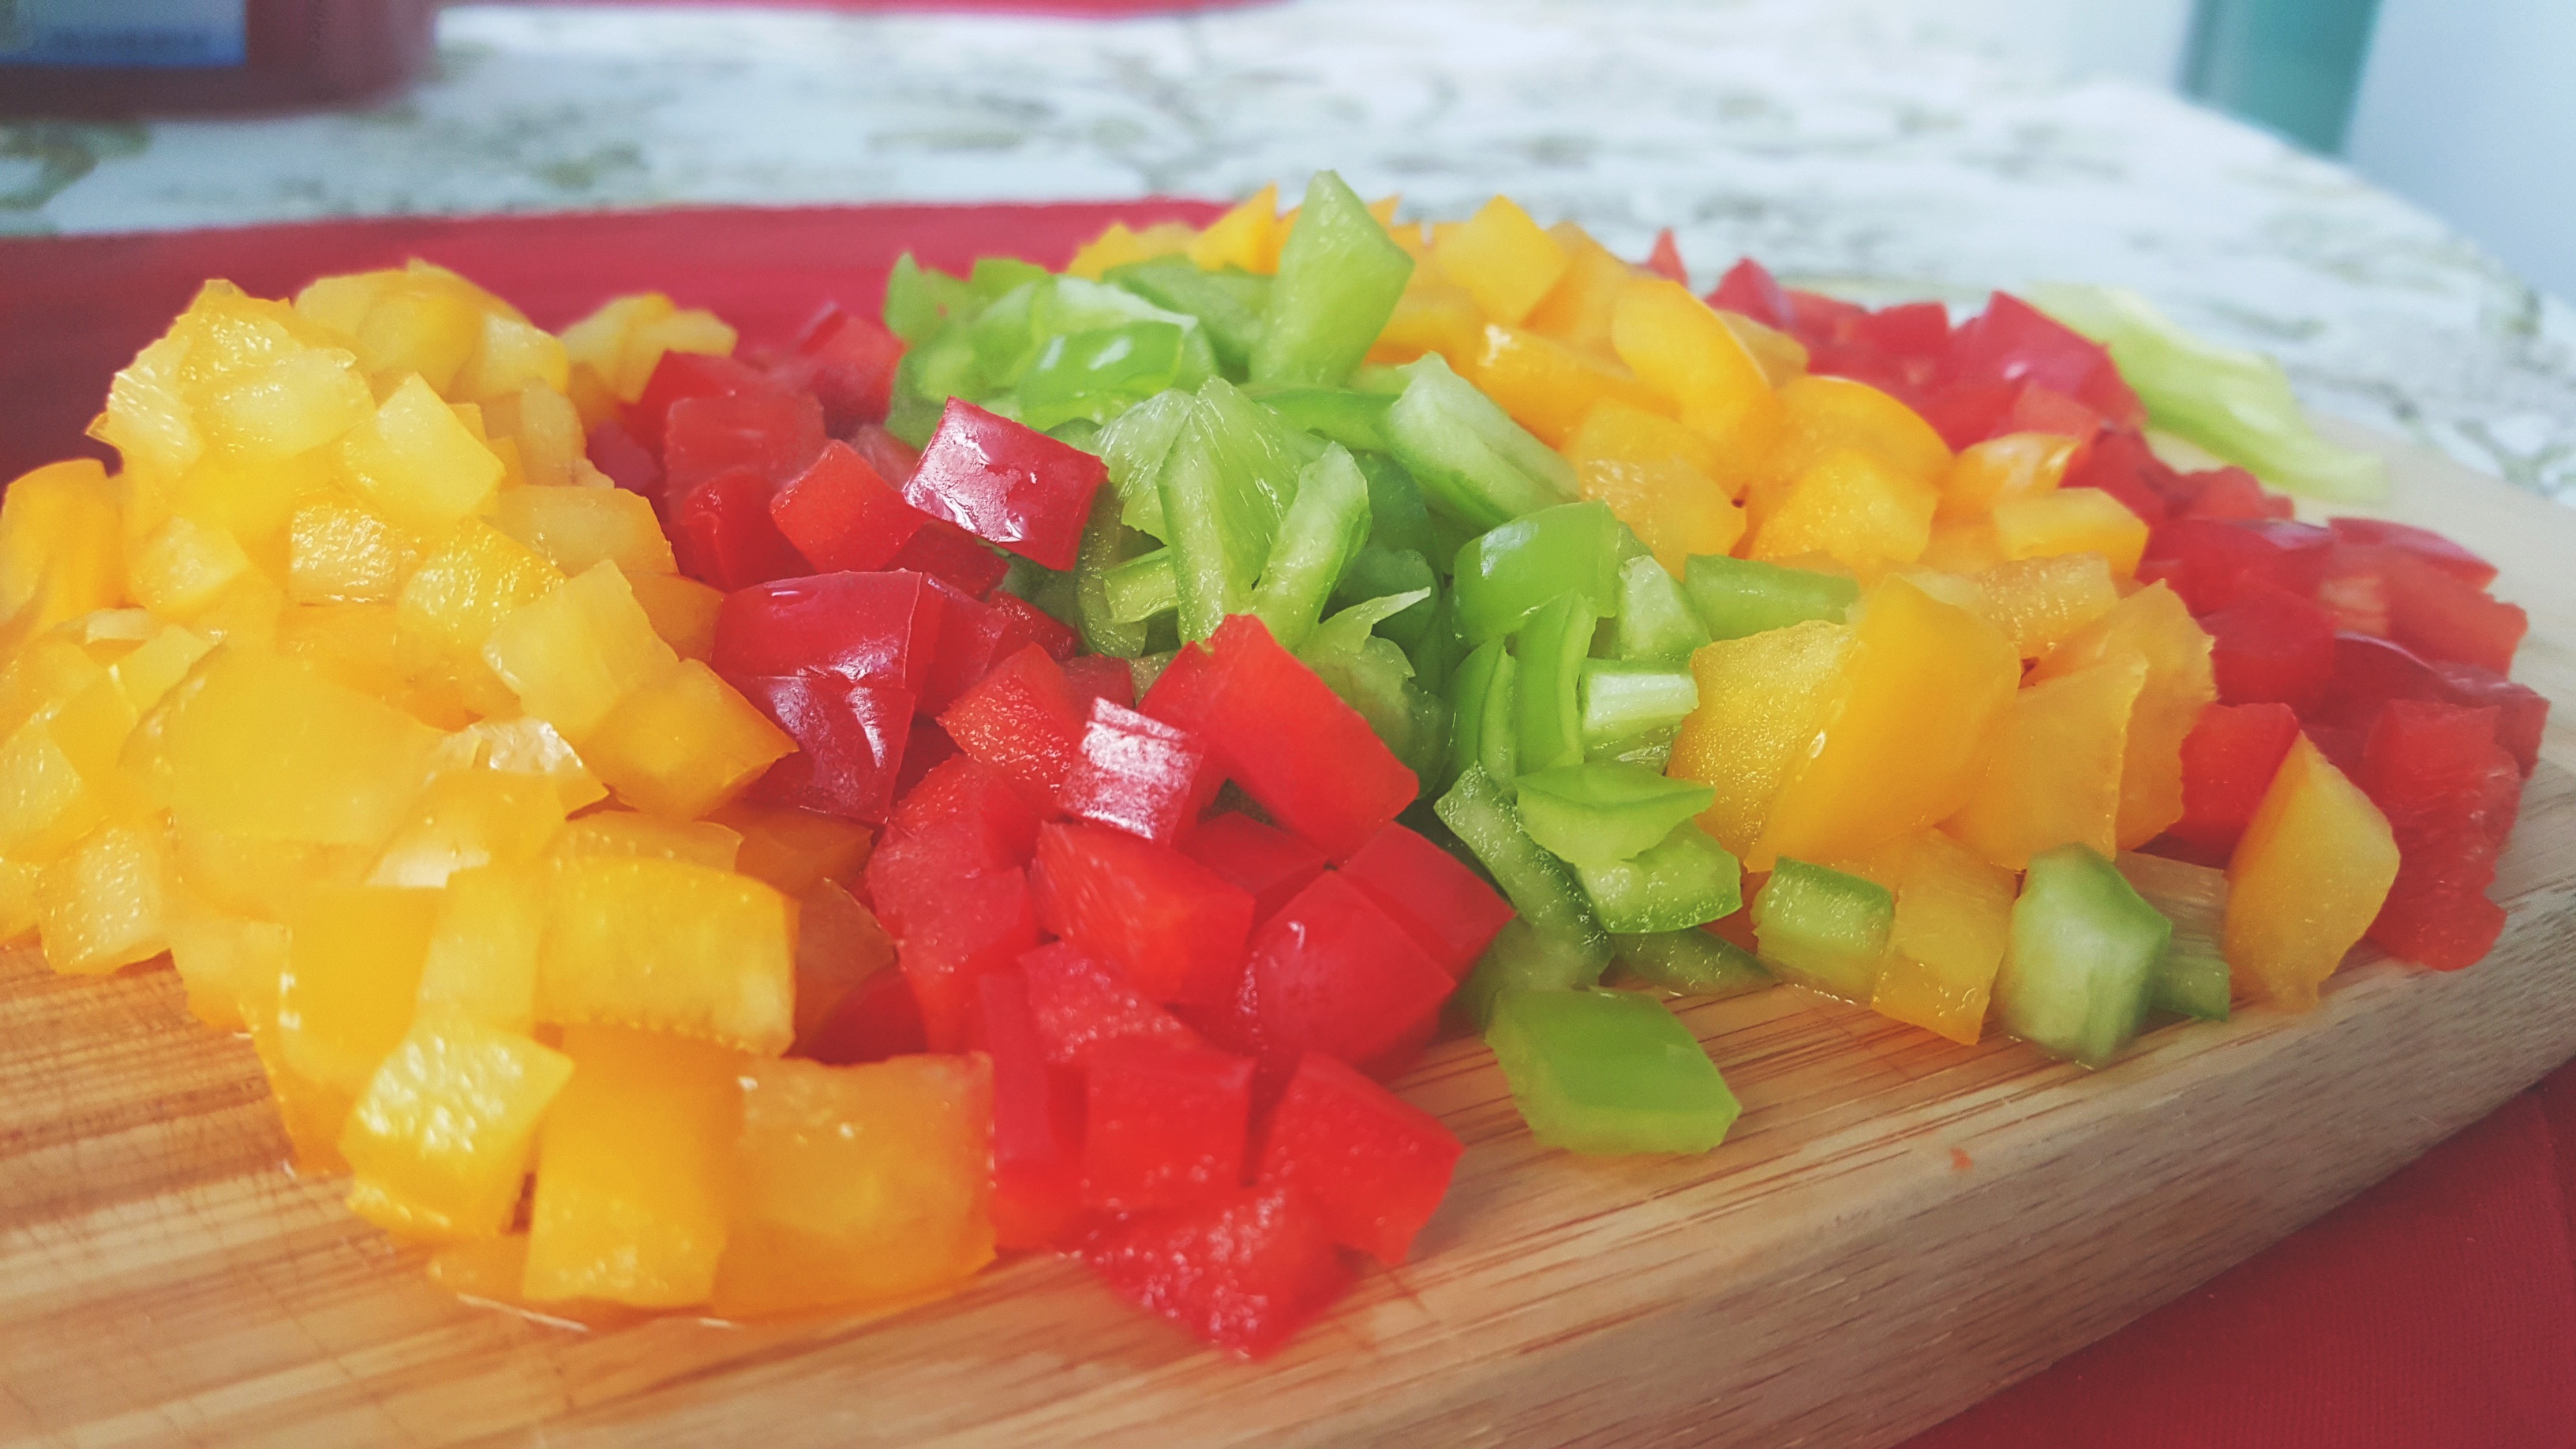
plant, fruit, dish, food, salad, produce, vegetable, cuisine, flowering plant, land plant